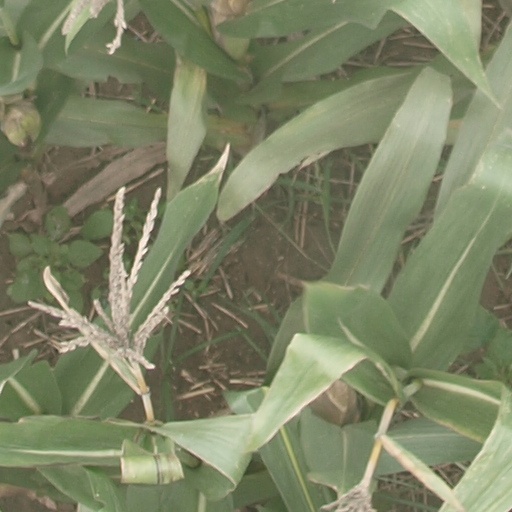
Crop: maize; corn